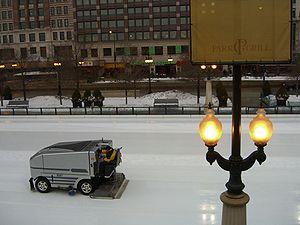
Le McCormick Tribune Plaza & Ice Rink ou simplement McCormick Tribune Plaza est une place polyvalente située au sein du Millennium Park, dans le secteur communautaire du Loop à Chicago. Elle se trouve sur l'AT&T Plaza, entre le Wrigley Square au nord, la Crown Fountain au sud, la Cloud Gate à l'est, et Michigan Avenue à l'ouest.